Wind farm

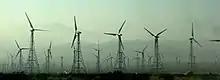
San Gorgonio Pass wind farm, California

As of September 2015, a number of sizable wind farms have been constructed in South Africa mostly in the Western Cape region. These include the 100 MW Sere Wind Farm and the 138 MW Gouda Wind Facility.